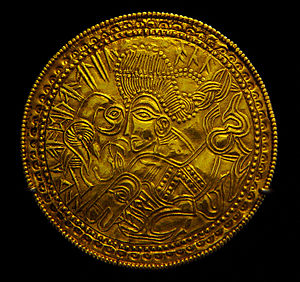
Nordisk mytologi / Kilderne / Arkæologiske kilder
Odin. Brakteat, Fyn, fra germansk jernalder. Bærer inskriptionen Den Høje, hvilket i yngre tekster fra vikingetiden var et af Odins tilnavne.
Nordisk mytologi er den overordnede betegnelse for de myter, legender og forestillinger om overnaturlige væsener, der var relateret til den før-kristne nordiske religion. Den har rødder langt tilbage i tiden, men den kendes kun i detaljer fra vikingetiden. Mytologien bestod af fortællinger, som handlede om guders liv og deres virke i verden. Myterne handlede ikke kun om gudernes liv og deres konflikter med andre grupper af guddommelige væsener, men de er også vidnesbyrd om de oplevelser mytefortællerne selv havde i deres liv. Mytologien blev til i et bestemt miljø, og det bestemte de temaer fortællingerne handlede om. De nordiske myter fortæller derfor om menneskets egen evige overlevelseskamp med naturen, om slægters konflikter med andre slægter, og om de sociale spændinger, der var i det menneskelige samfund, selvom disse beskrives som begivenheder i en overnaturlig sfære.